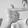
ASL letter: T